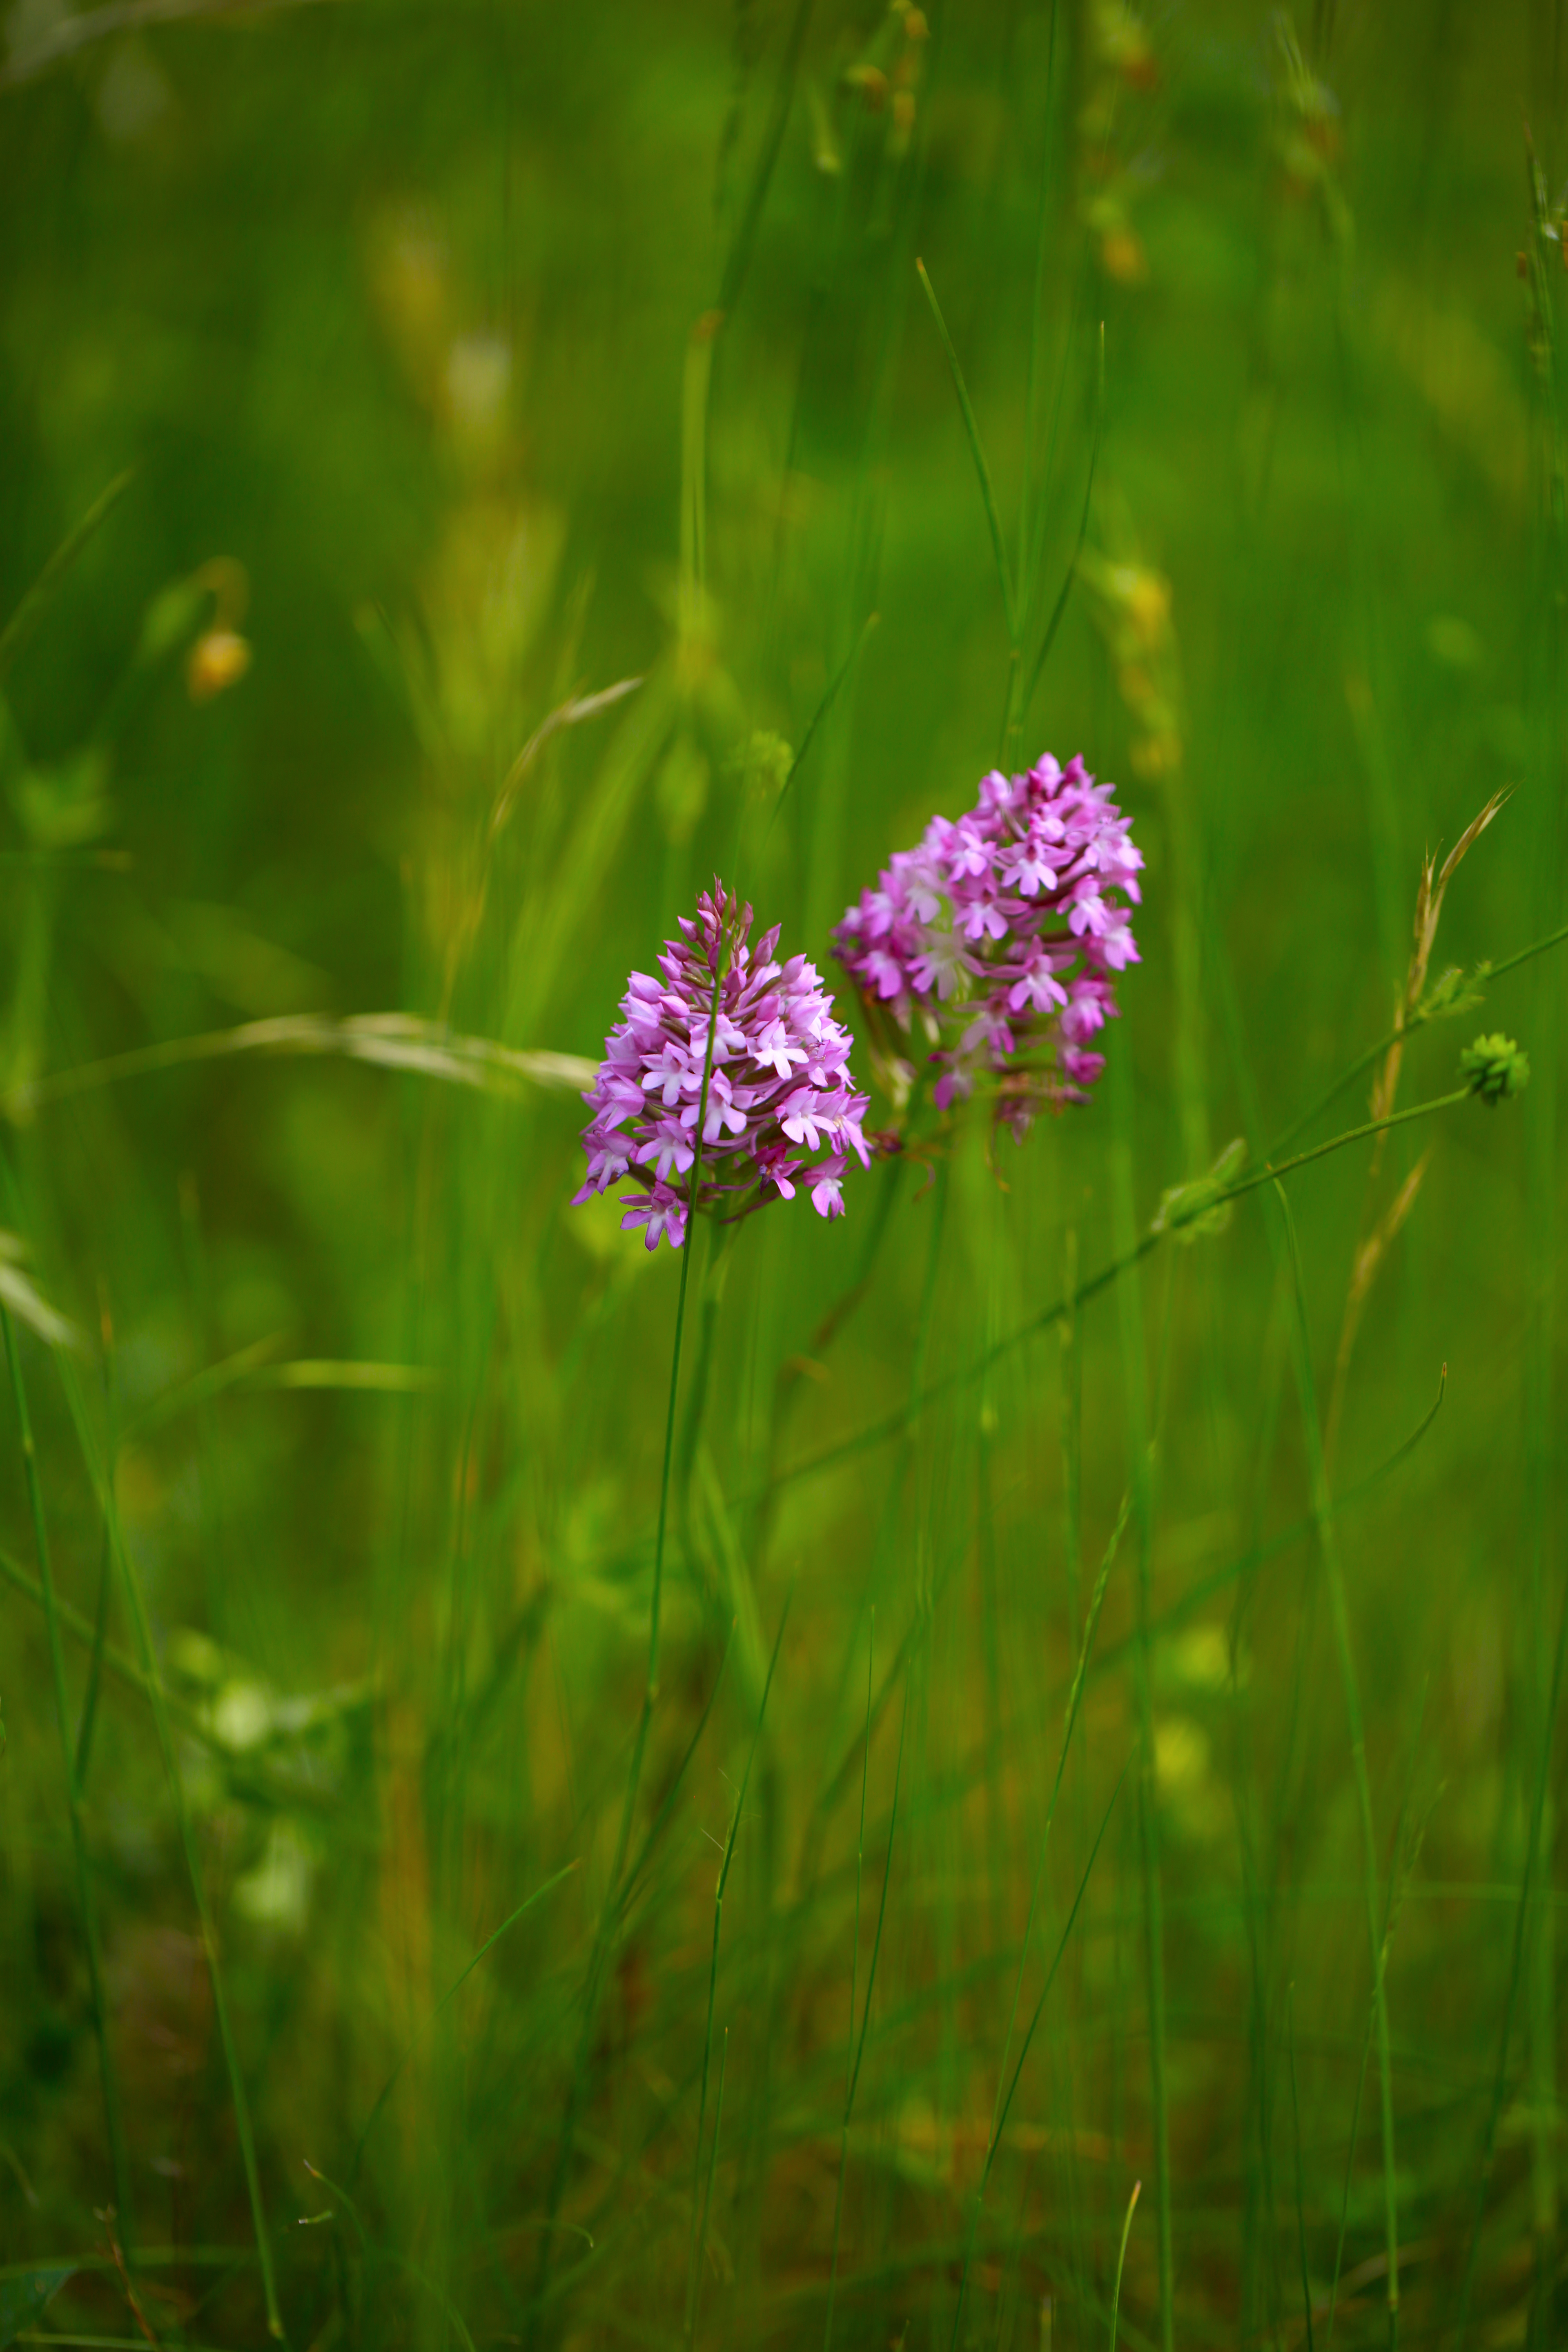
nature, grass, plant, field, meadow, prairie, sunlight, flower, europe, green, canon, botany, flora, wildflower, midi, grassland, printemps, southfrance, sdfrankreich, zuidfrankrijk, mditerrane, languedocroussillon, hrault, exterieur, brissac, garrigues, floraison, prairies, pourpre, orchidees, habitat, macro photography, flowering plant, grass family, plant stem, land plant